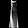
Label: Dress